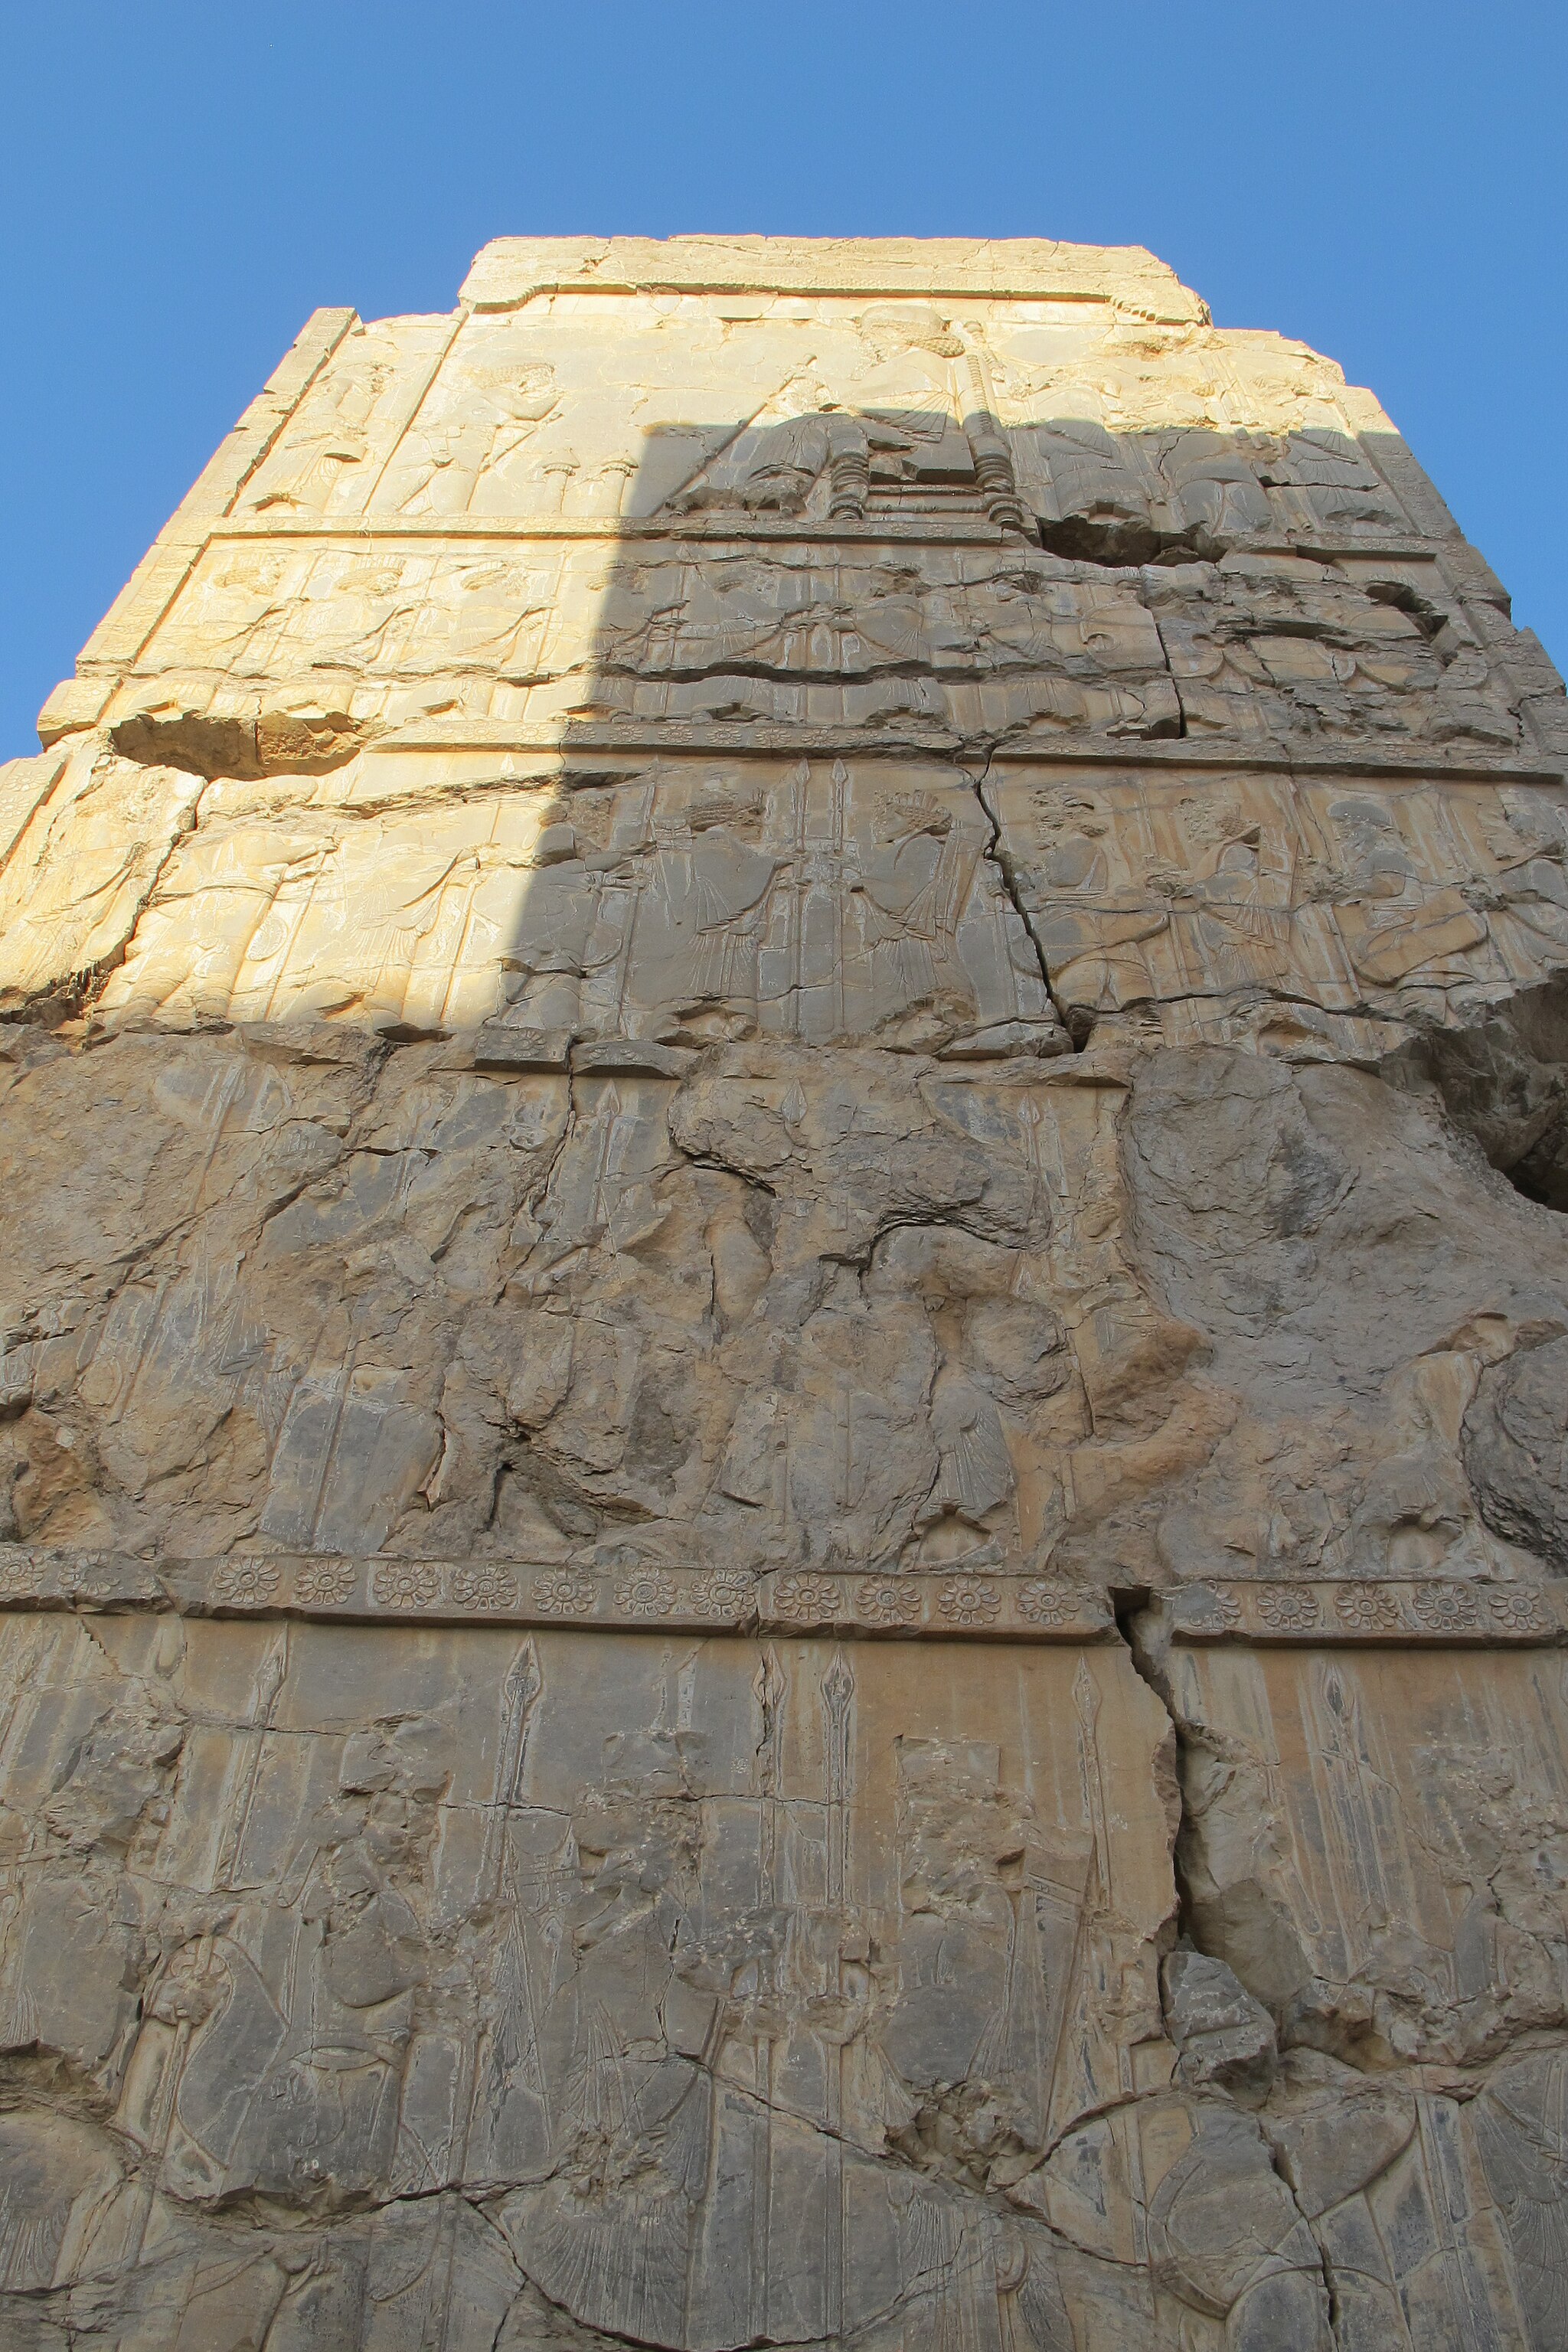
Title: تخت جمشید با عظمت
Date: 2016-07-16 23:35:46
Categories: Images from Wiki Loves Monuments 2018, Self-published work, Cultural heritage monuments in Iran with known IDs, Uploaded via Campaign:wlm-ir, Images from Wiki Loves Monuments in Marvdasht, 2016 in Persepolis, Images from Wiki Loves Monuments 2018 in Iran, Northern portals of Hall of hundred columns